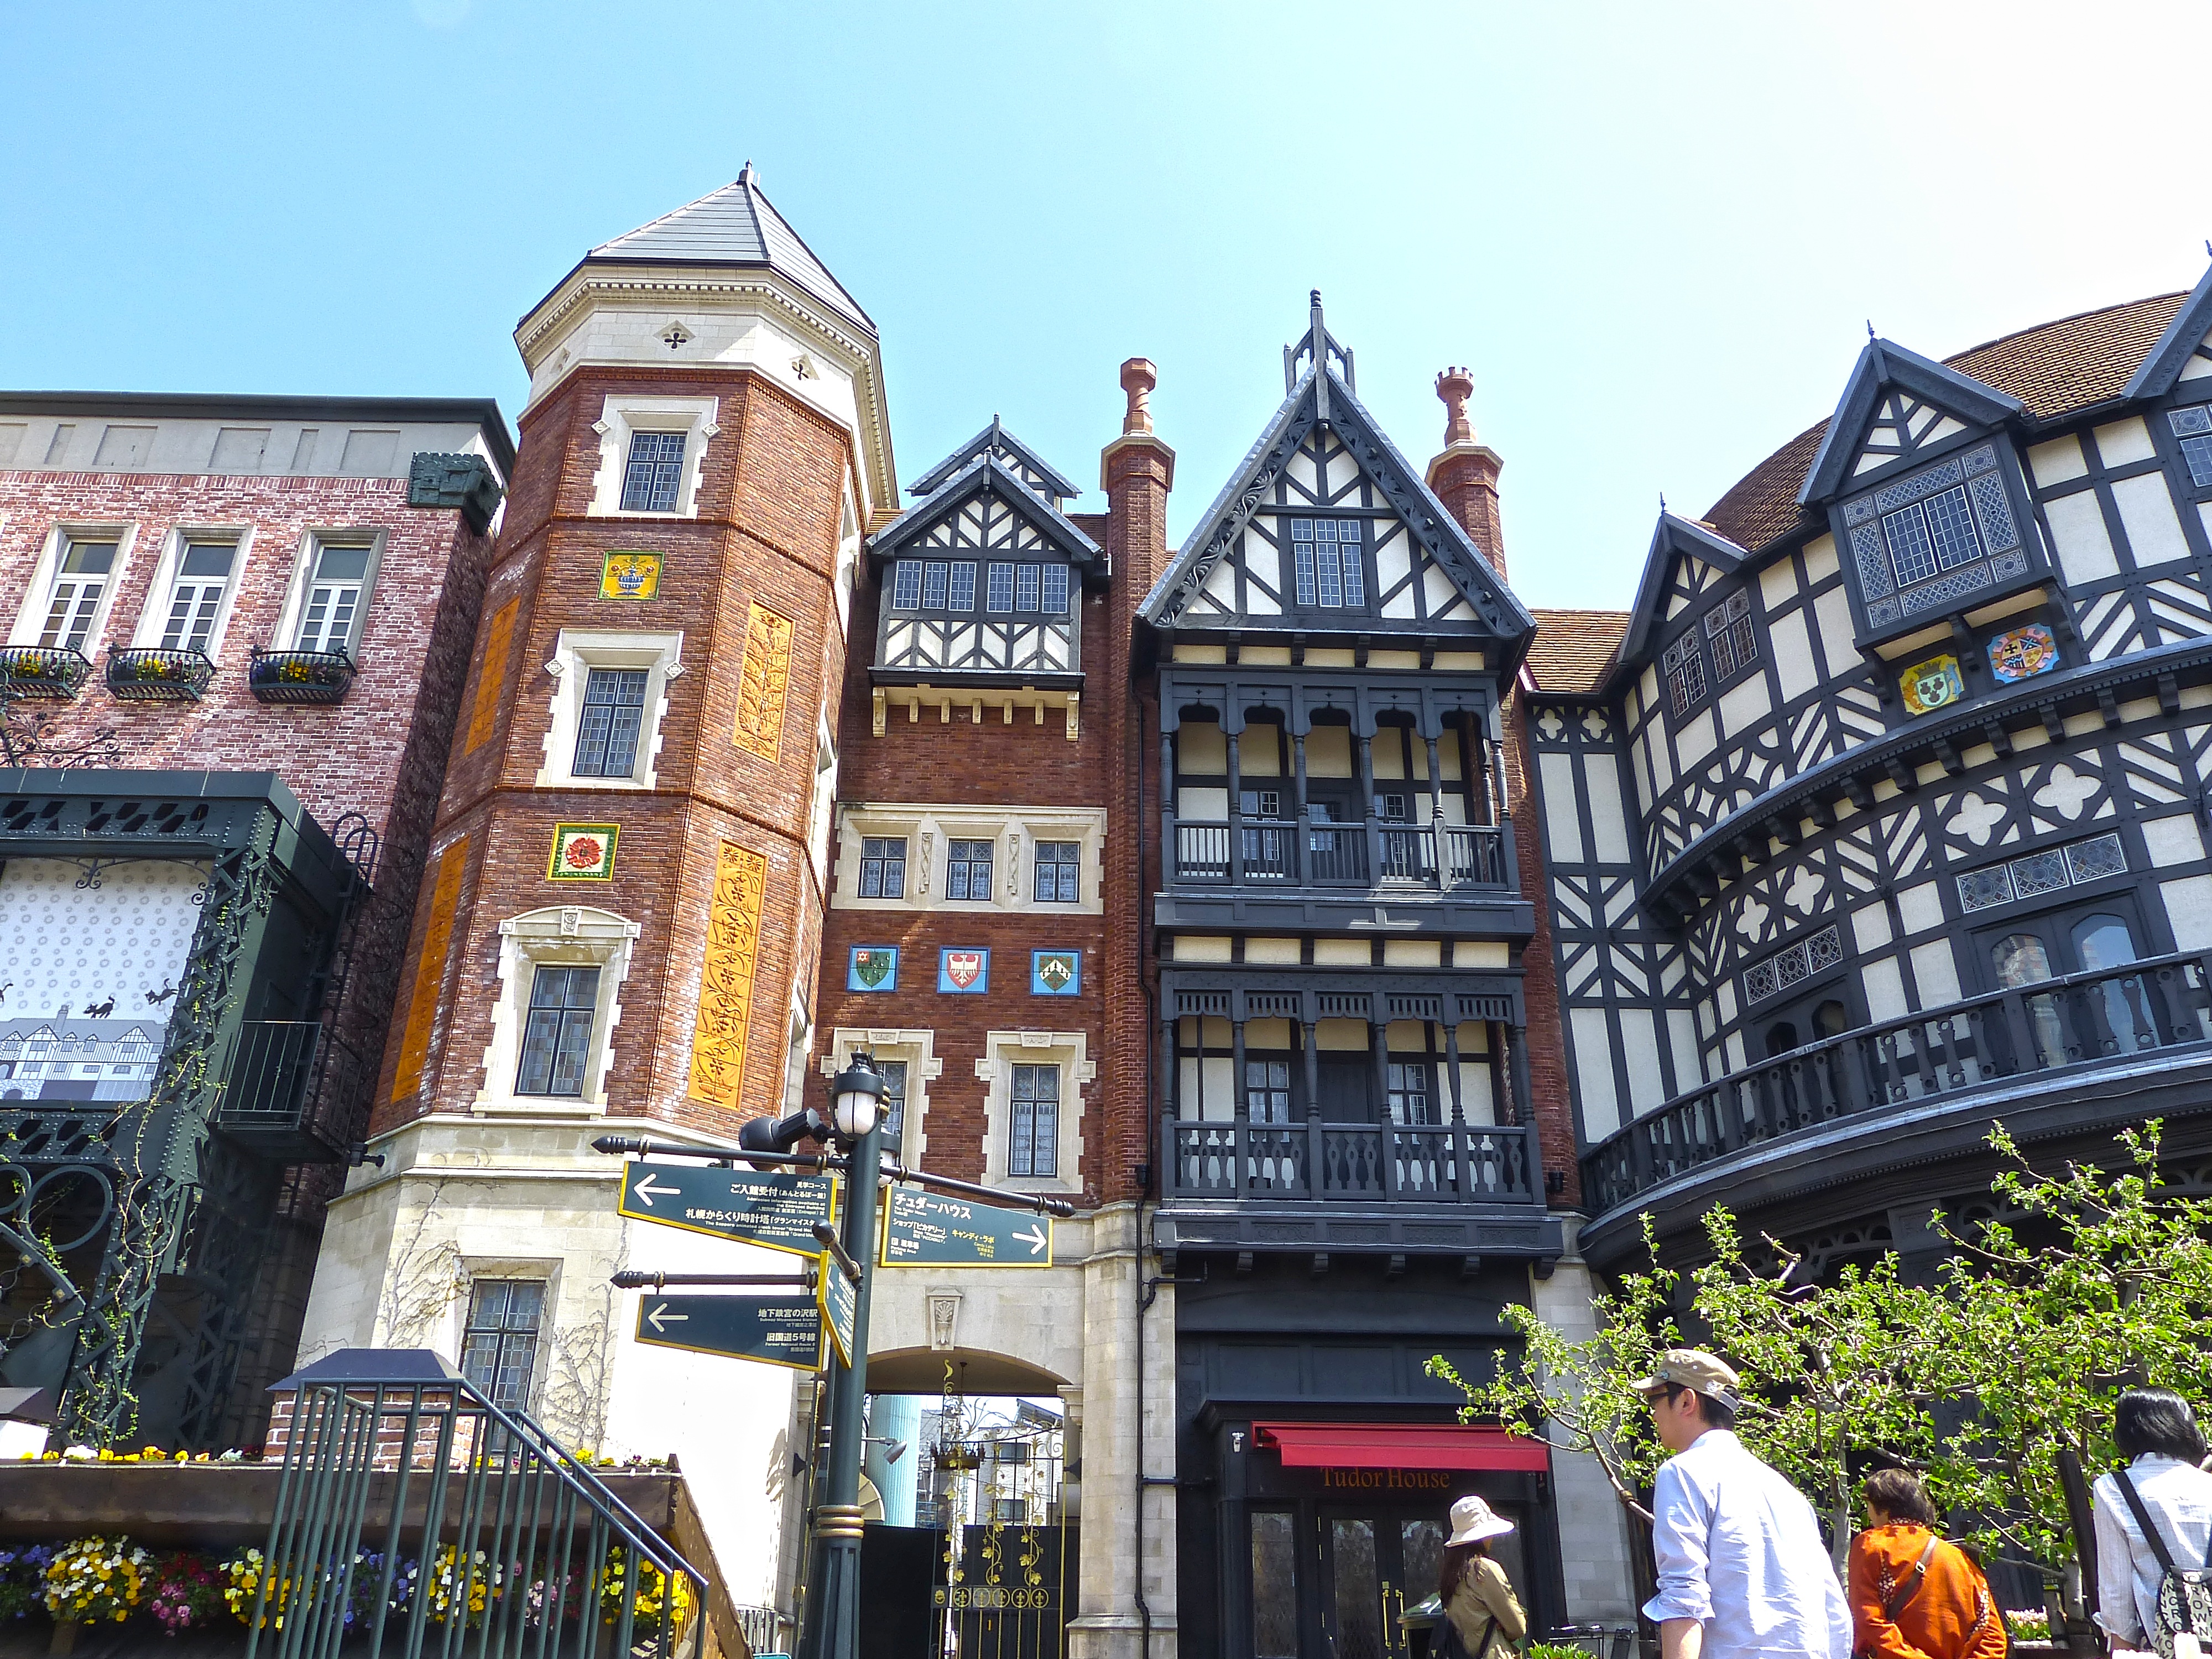
architecture, town, city, cityscape, downtown, amusement park, plaza, park, landmark, facade, tourism, japan, flowers, town square, neighbourhood, tours, sapporo, urban area, human settlement